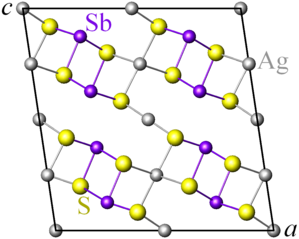
La miargyrite est une espèce minérale composée de sulfosel d'argent et antimoine, de formule brute AgSbS₂, avec des traces d'arsenic et de fer.